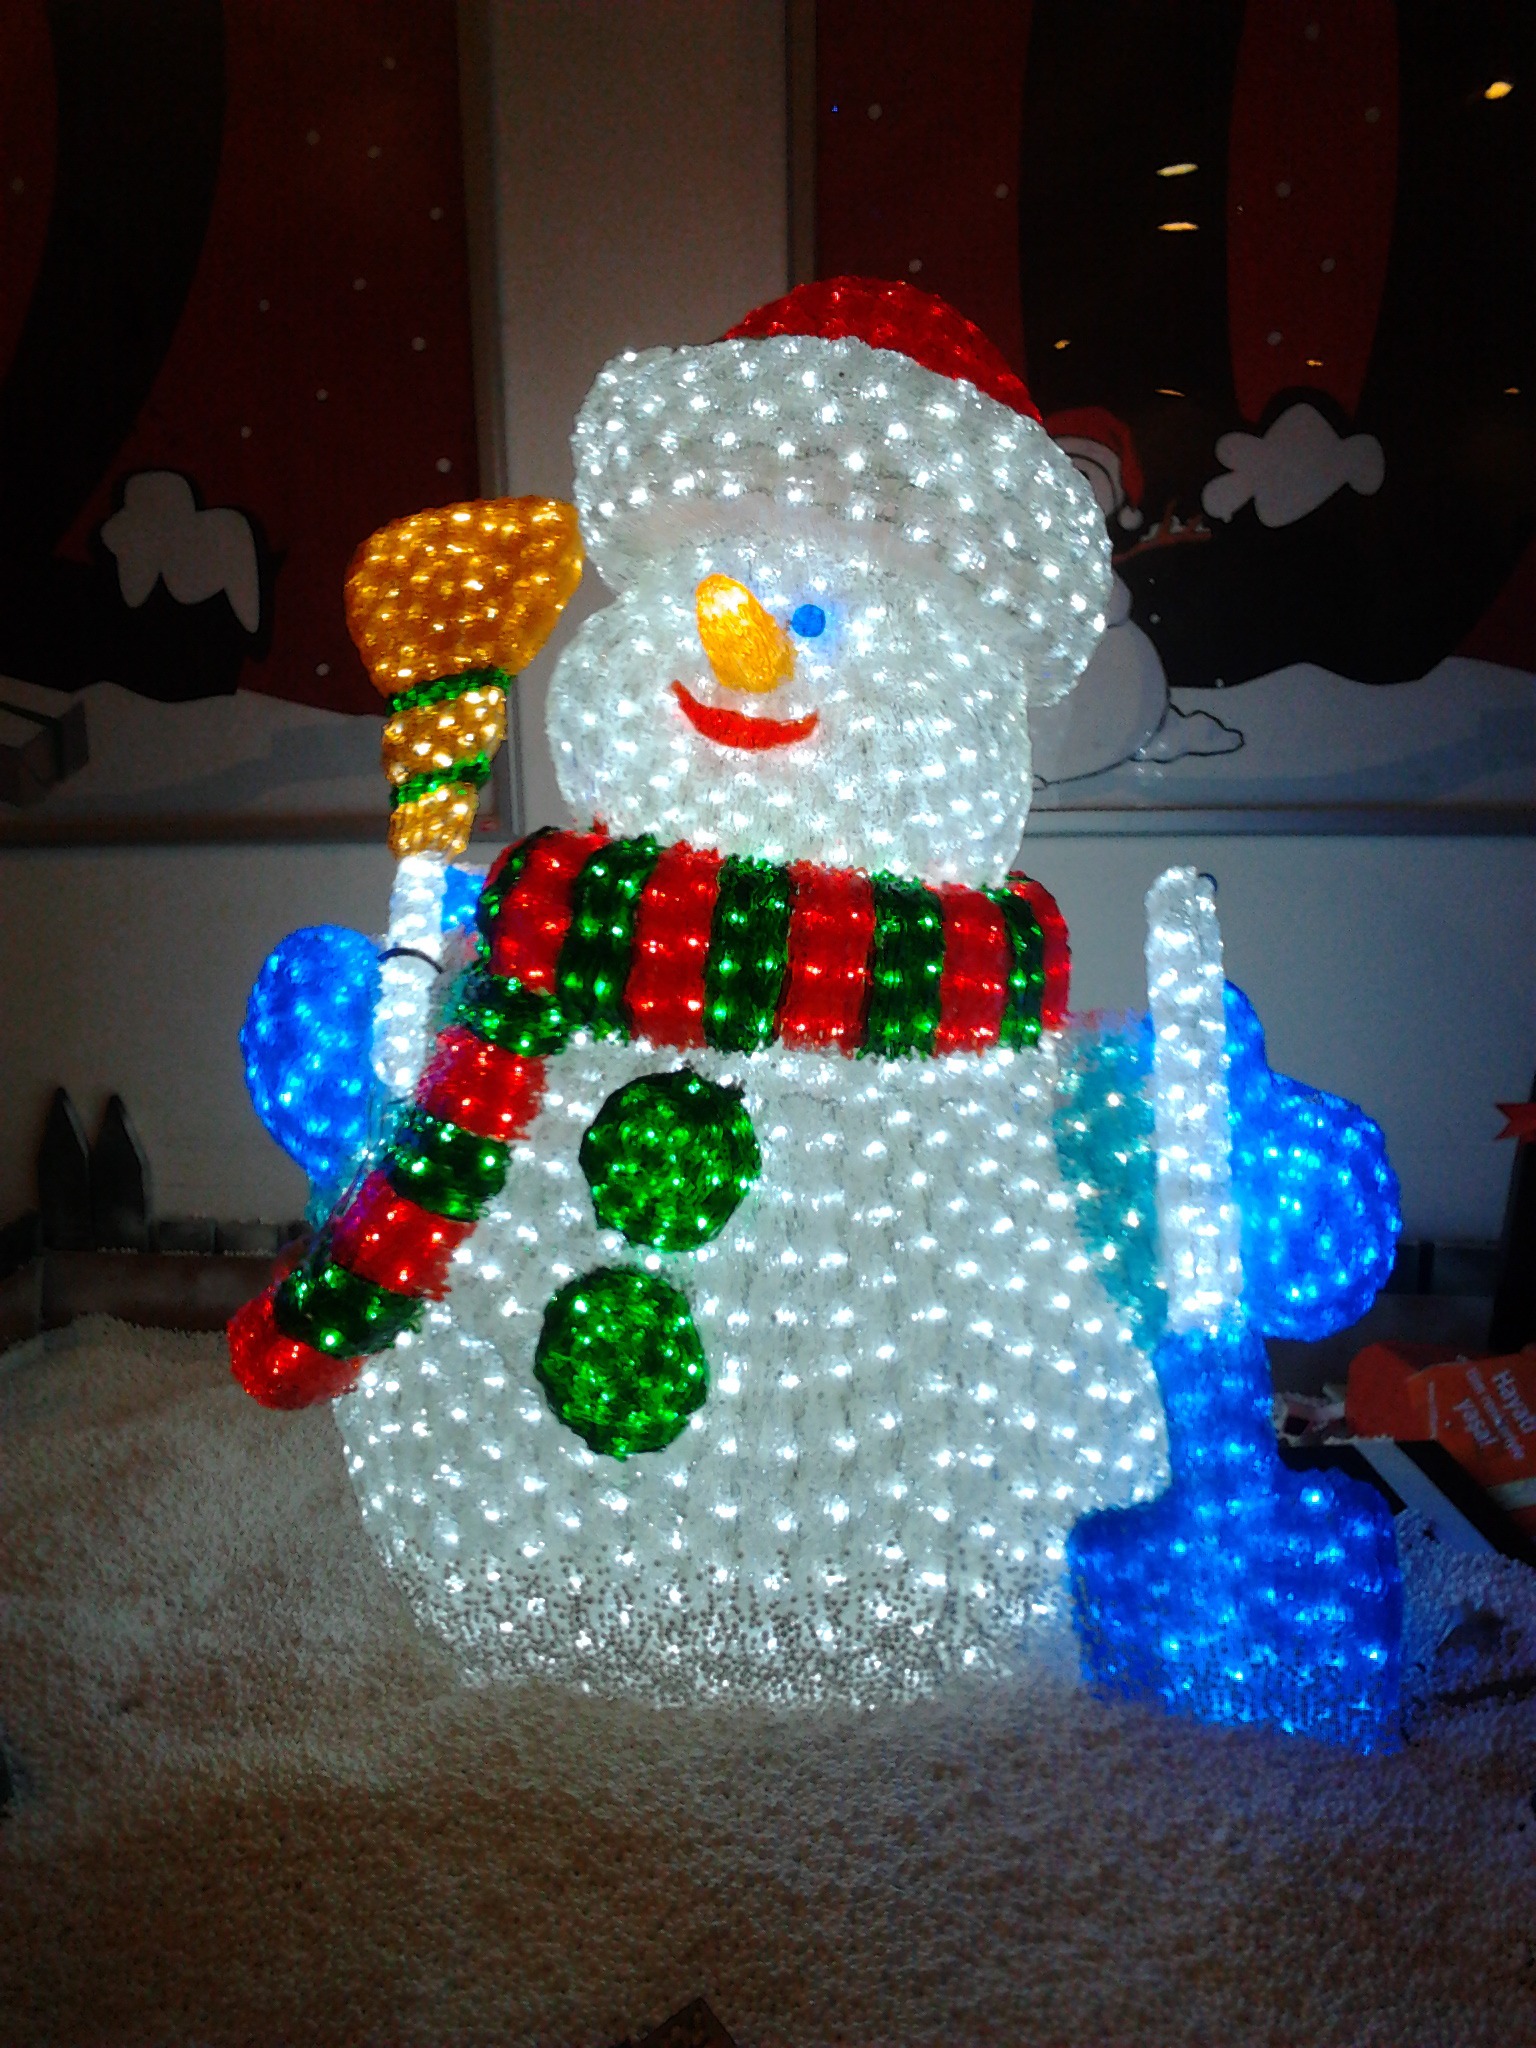
man, holiday, christmas, christmas tree, christmas decoration, art, design, snowman, illuminated call out